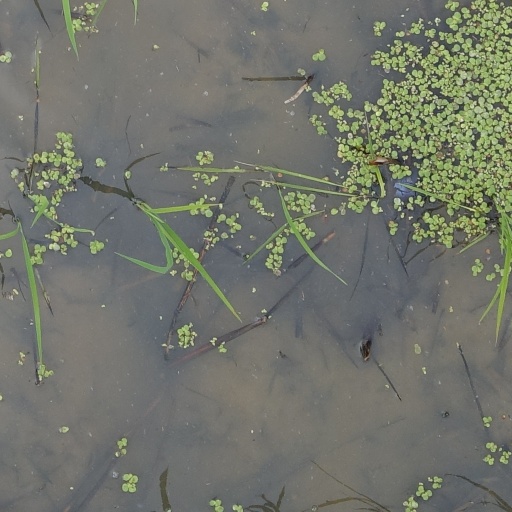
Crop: rice